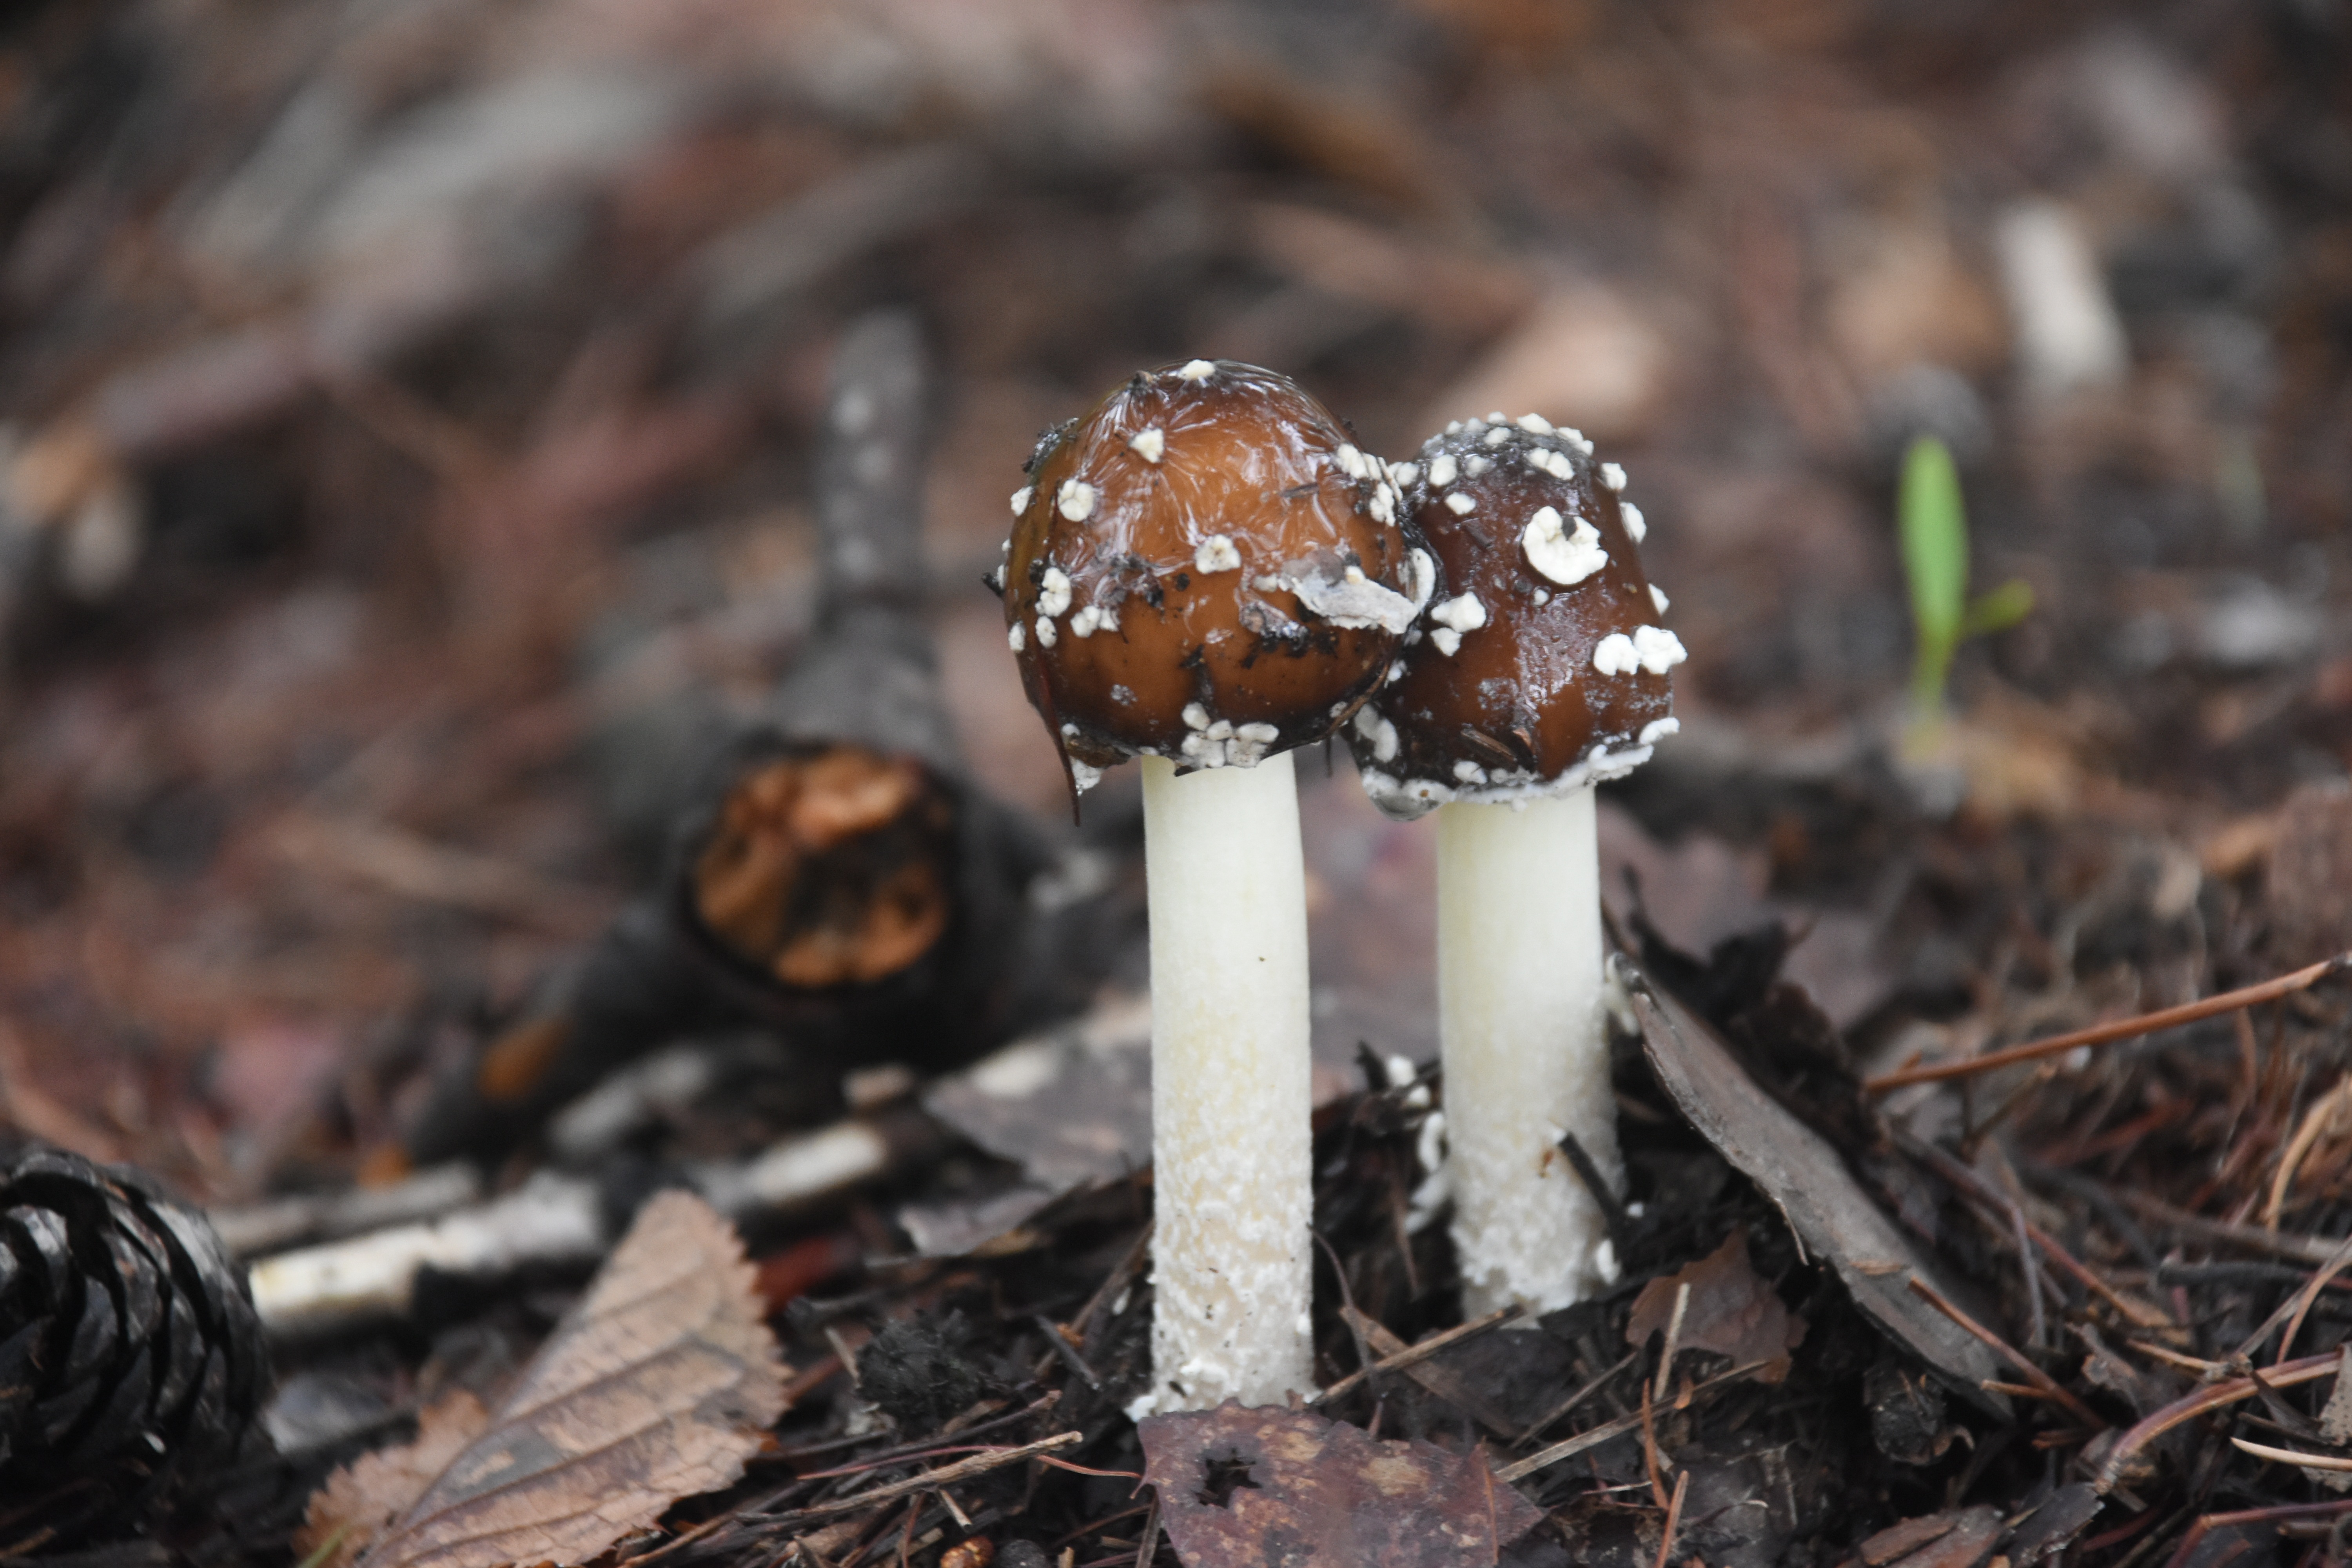
nature, mountain, soil, mushroom, climbing, close up, fungus, agaricus, macro photography, matsutake, republic of korea, geombongsan, edible mushroom, shiitake, medicinal mushroom, agaricomycetes, agaricaceae, penny bun